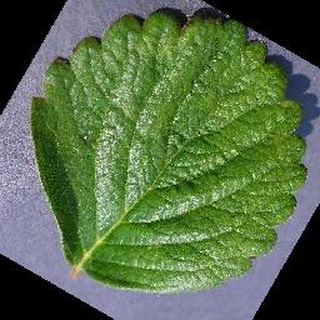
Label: healthy_strawberry